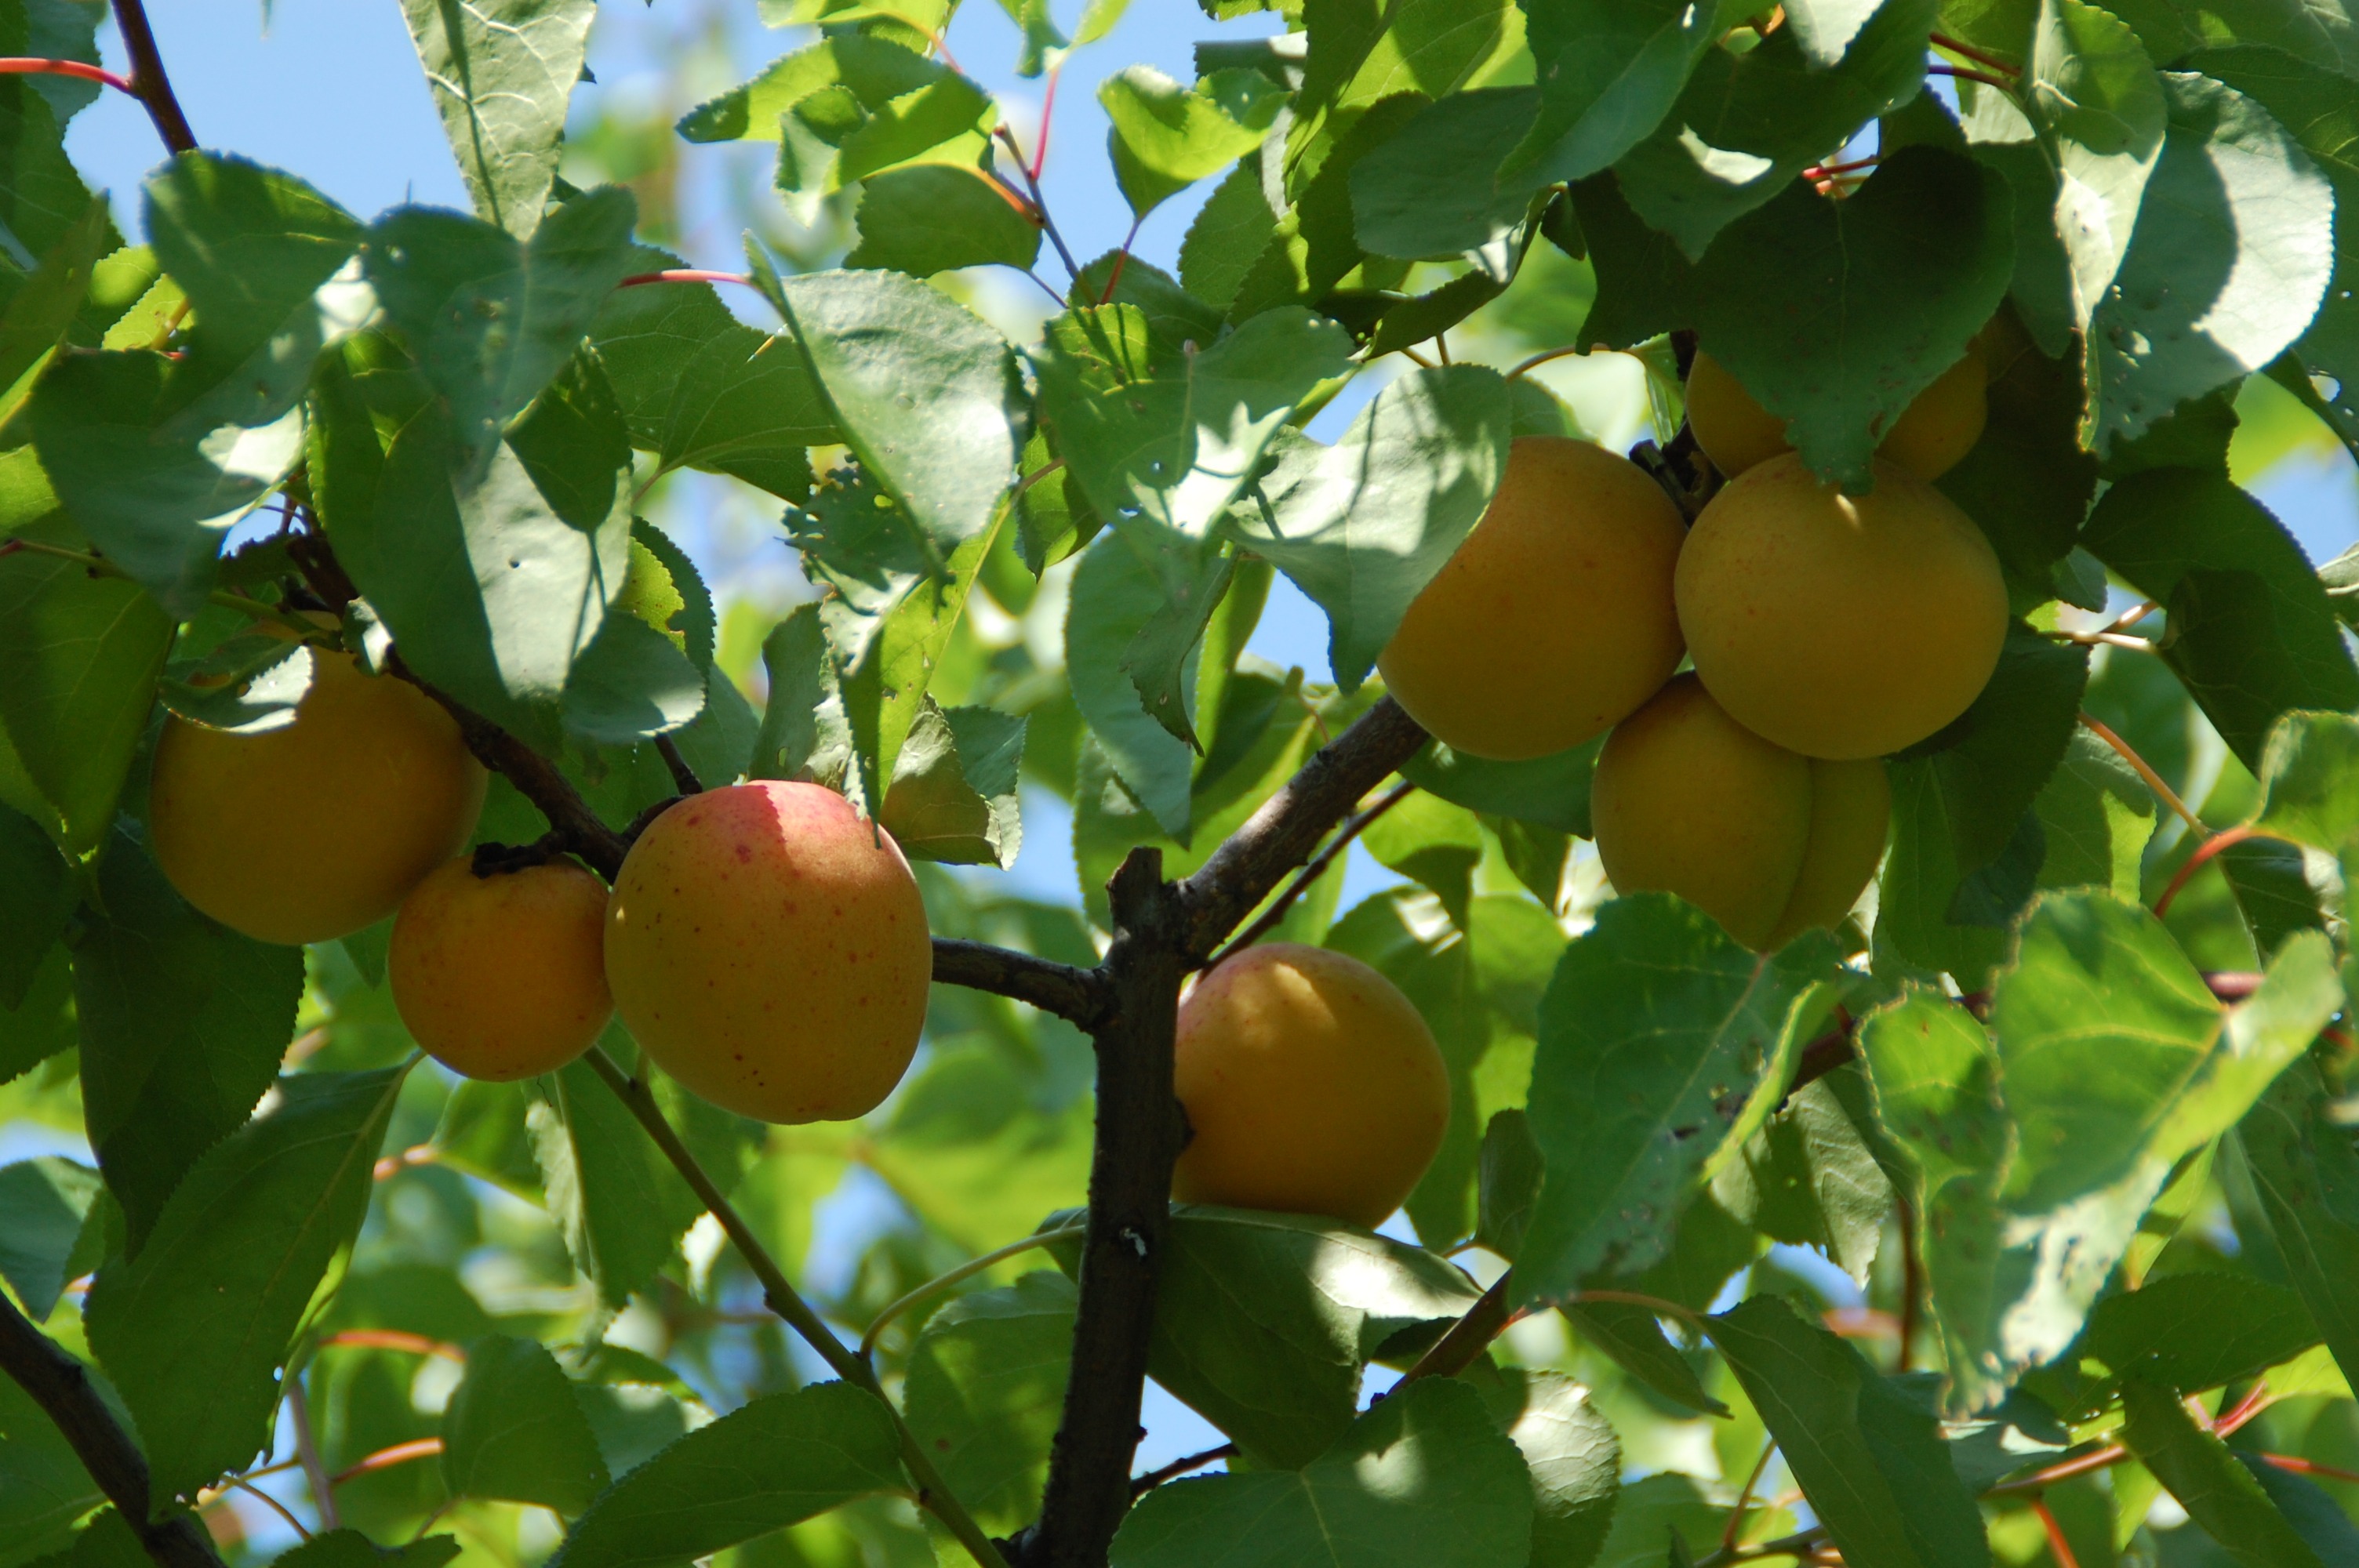
tree, branch, plant, fruit, flower, food, produce, apricot, south, provence, citrus, flowering plant, rose family, bitter orange, land plant, common persimmon, fruit of the sun